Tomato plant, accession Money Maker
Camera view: tilt-top (135 deg); turntable rotation: 90 degrees
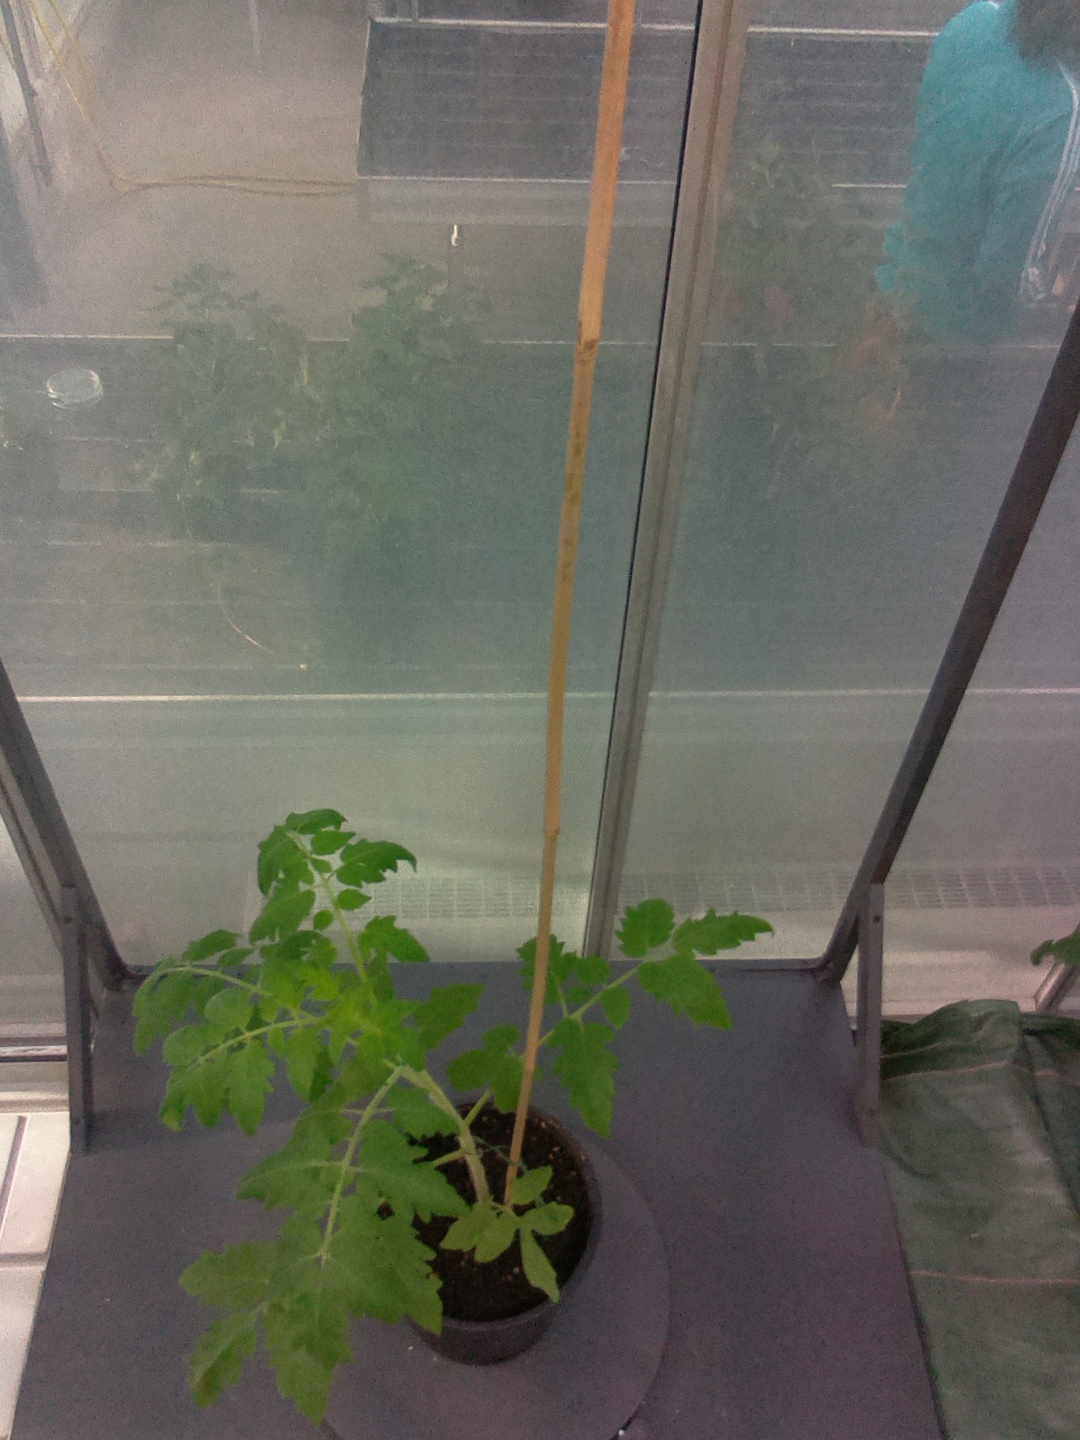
BBCH growth stage 15: 10 of true leaves visible